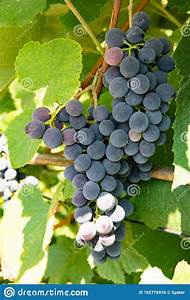
Label: Grapes